Walter-Gropius-Haus (Berlin)

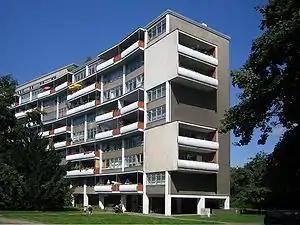
Walter-Gropius-Haus

The Walter Gropius House (also known as "Gropiushaus") is a residential building with nine floors and 66 apartments at the Händelallee 1-9 in Berlin Hansaviertel, bordering its central Grosser Tiergarten park. It was designed by Walter Gropius / The Architects' Collaborative - TAC (Cambridge, Massachusetts, USA) in collaboration with Wils Ebert, Berlin, on the occasion of the first International Building Exhibition ("Interbau"), in 1957. It is regarded as an important modernist landmark and was declared listed monument in 1980. The actress Marlene Dietrich was instrumental in funding the Interbau project.